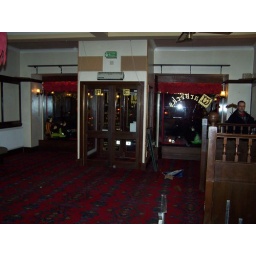
All chairs and tables away by this time.